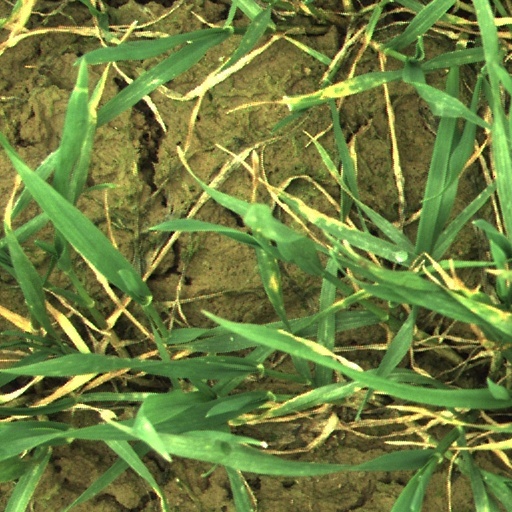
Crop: wheat